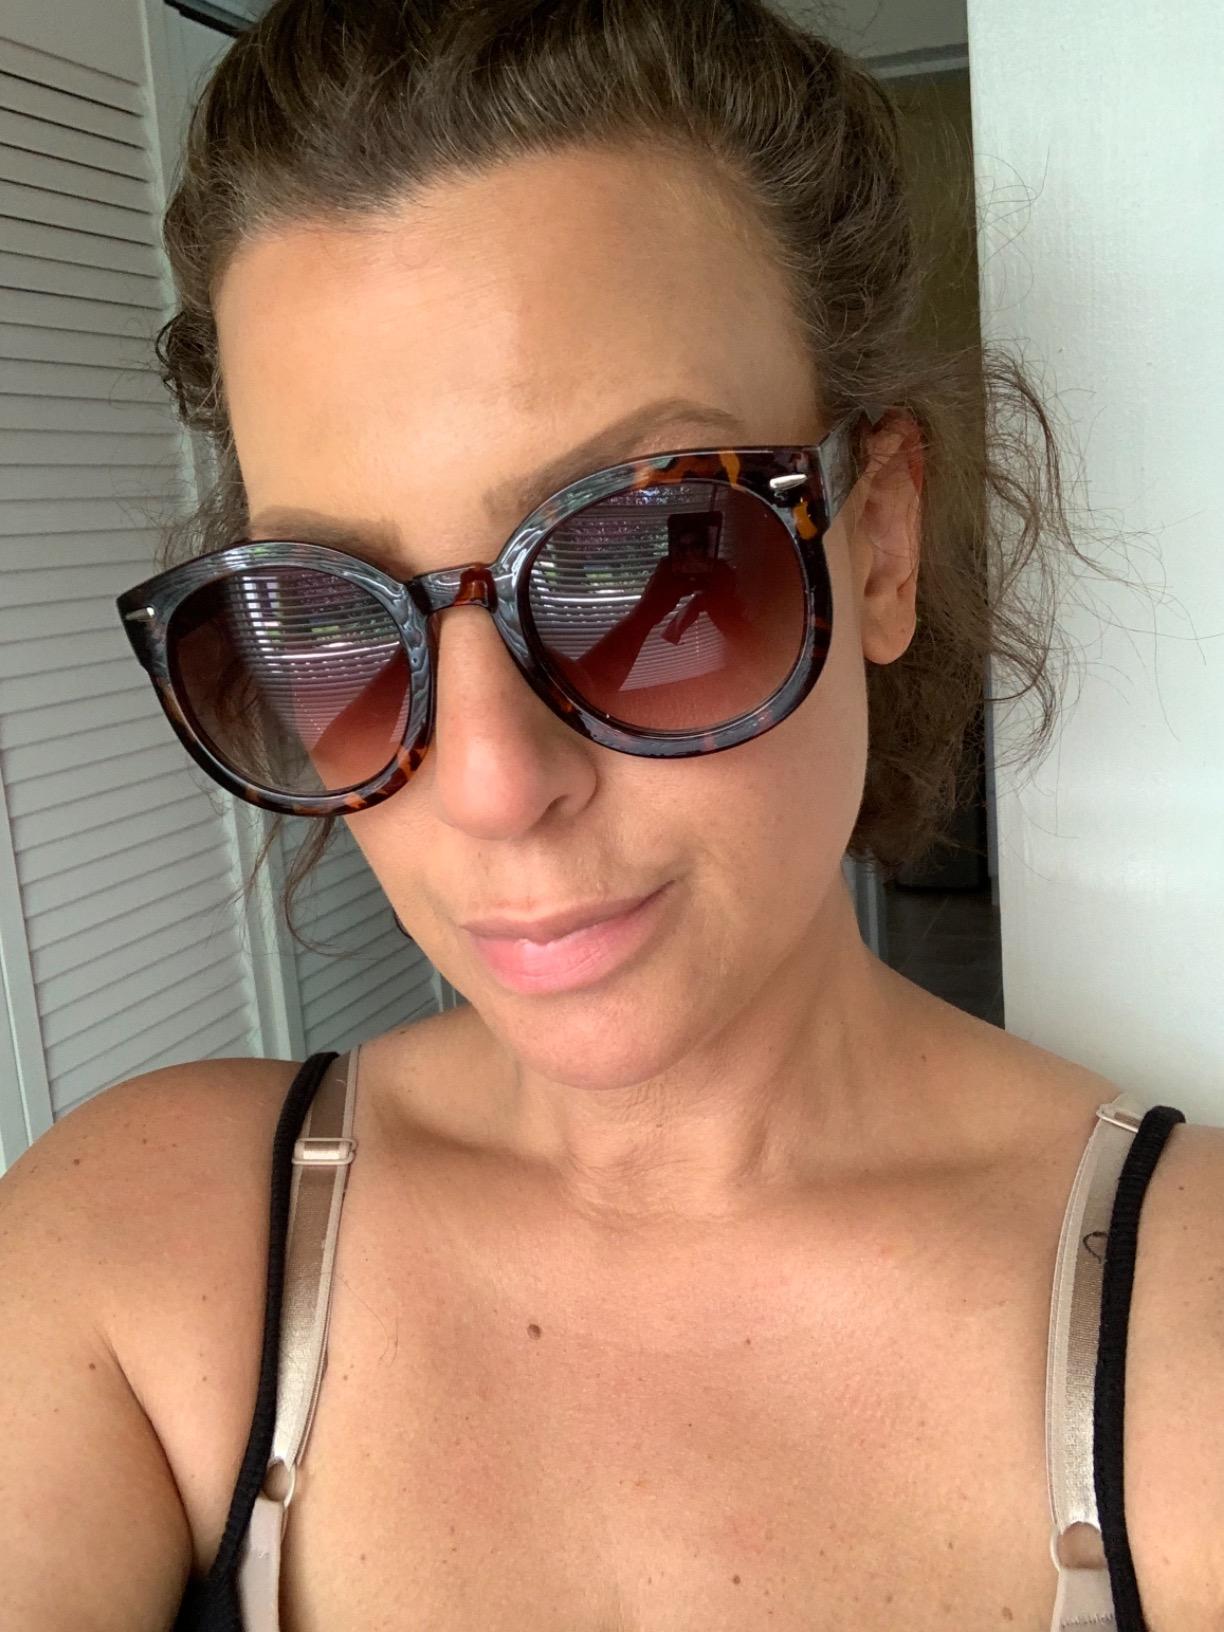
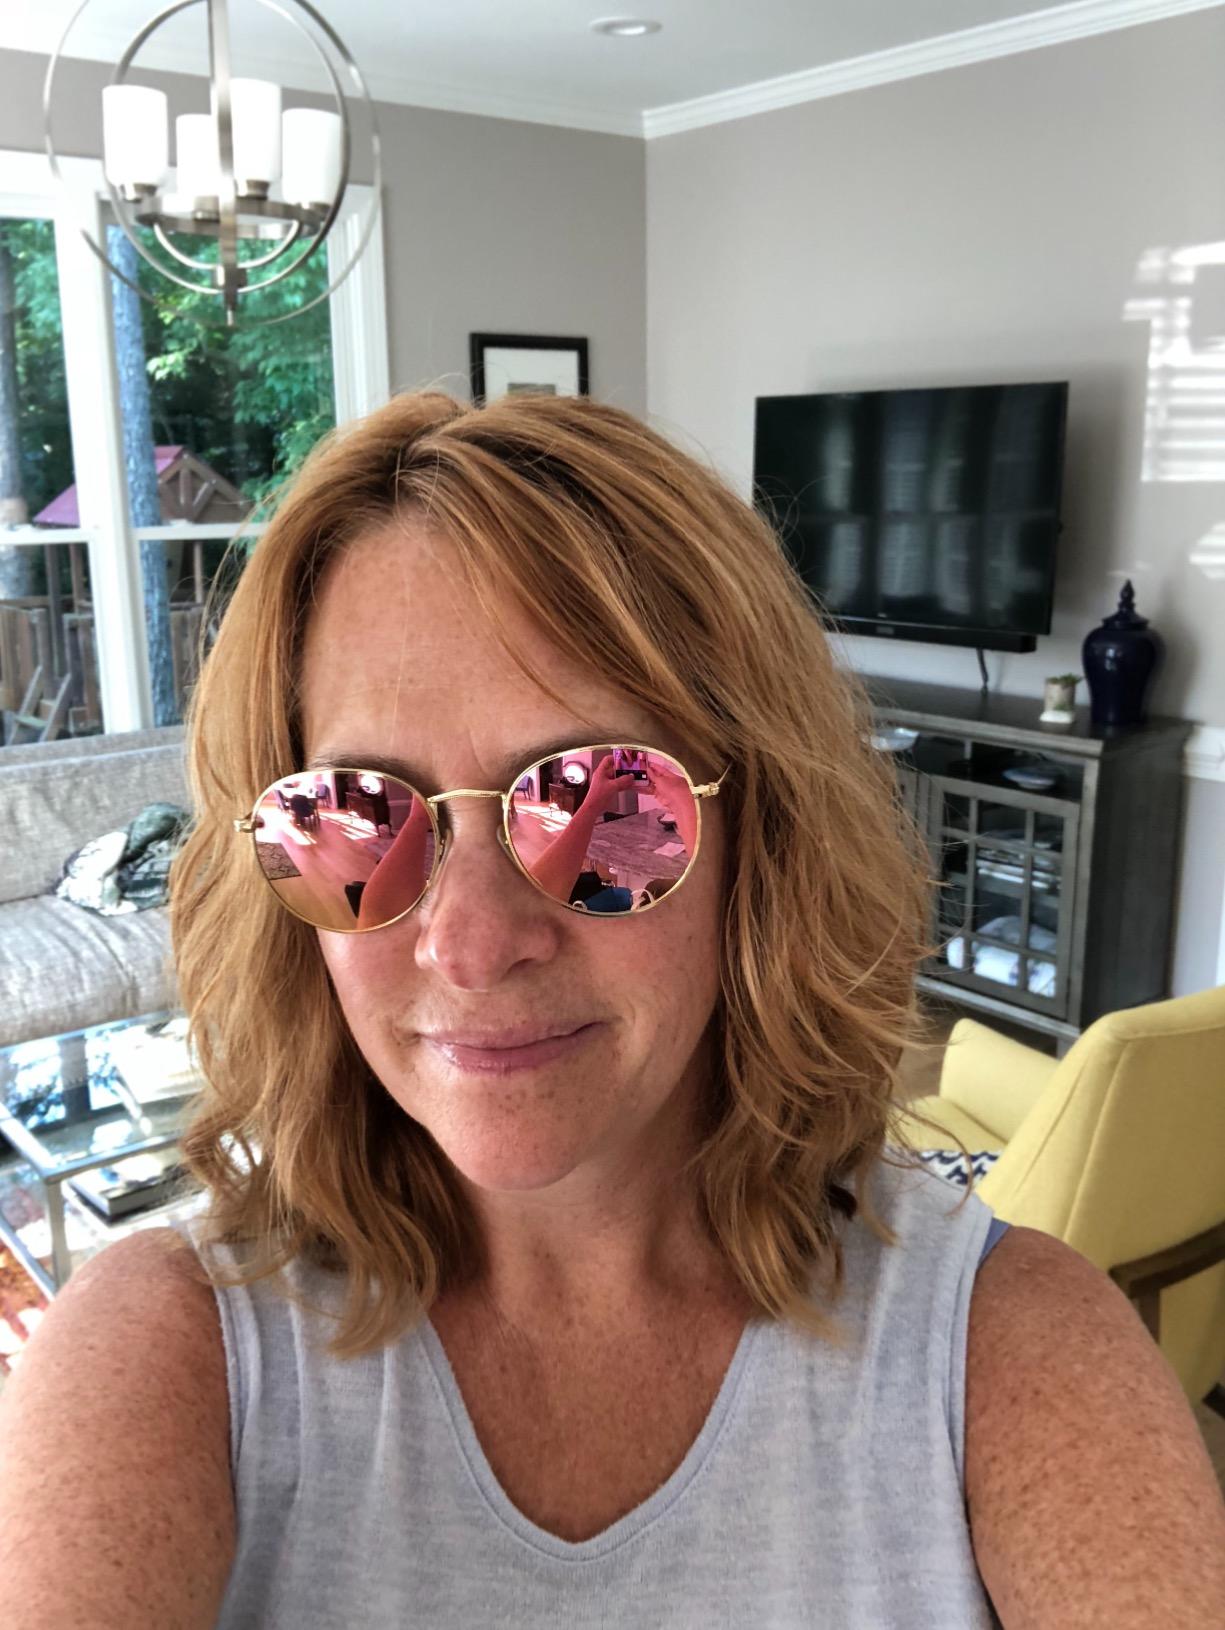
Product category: accessories_sunglasses
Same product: no